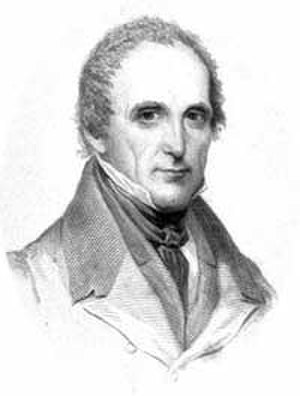
Amerikanske finansministre / Liste over USA's finansministre
Richard Rush
USA's finansminister er et amerikansk føderalt embede i USA's regering, som blev oprettet 17. september 1789 med Alexander Hamilton som første minister. Finansministeren er øverste leder af det amerikanske finansministerium, og arbejder med finans- og pengepolitik, samt indtil 2003 enkelte sager indenfor national sikkerhed og forsvar. Størstedelen af ministeriets tjenester indenfor lovhåndhævelse, såsom ATF, toldtjenesten og United States Secret Service blev omstruktureret til andre ministerier i 2003 i forbindelse med oprettelsen af Home land Security.